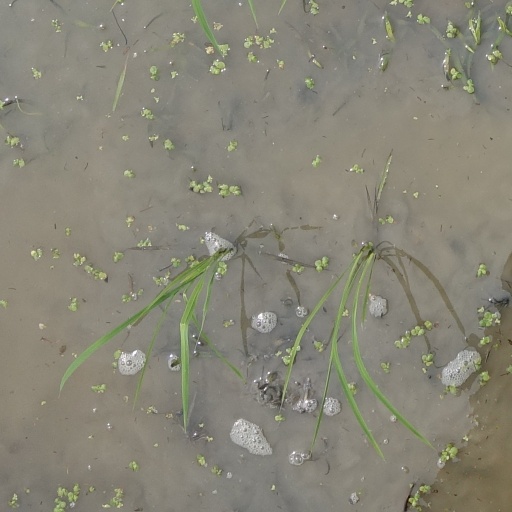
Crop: rice